Elsy Jacobs

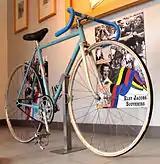
Elsy Jacobs' bicycle at the Centre Sportif Elsy Jacobs in Garnich.

Born in Garnich, Luxembourg, Elsy Jacobs was one of many children; three of her brothers were also racing cyclists, Roger, Raymond and Edmond Jacobs (who competed in the Tour de France).